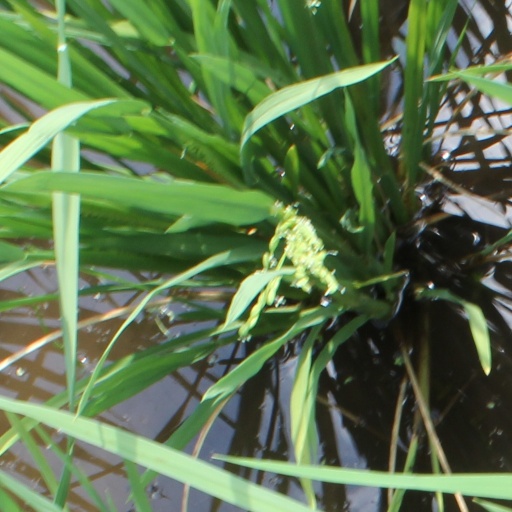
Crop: rice